Foreign policy of the George H. W. Bush administration

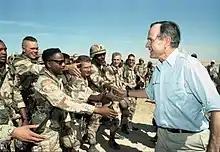
President Bush visited American troops in Saudi Arabia on Thanksgiving Day, 1990

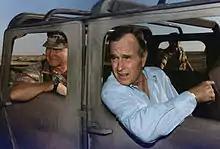
General Norman Schwarzkopf, Jr. and President George Bush visit US troops in Saudi Arabia on Thanksgiving Day, 1990.

On August 2, 1990, Iraq, led by Saddam Hussein, invaded its oil-rich neighbor to the south, Kuwait. Early reports noted extensive casualties and Iraq warned against foreign intervention. National Security Advisor Brent Scowcroft was reported to have informed President Bush of the military action during the evening and State Department officials engaged in a late night discussion over the matter. The following morning, President Bush reiterated American condemnation of Iraq and announced his directing of Tom Pickering to collaborate with Kuwait "in convening an emergency meeting of the Security Council" and his signing of Executive Orders "freezing Iraqi assets in this country and prohibiting transactions with Iraq" and "freezing Kuwaiti assets", the latter executive order being intended to prevent Iraq from interfering with Kuwait's assets during its occupation. Secretary of Defense Dick Cheney traveled to Saudi Arabia to meet with King Fahd; Fahd requested US military aid in the matter, fearing a possible invasion of his country as well. The request was met initially with Air Force fighter jets. Iraq made attempts to negotiate a deal that would allow the country to take control of half of Kuwait. Bush rejected this proposal and insisted on a complete withdrawal of Iraqi forces. The planning of a ground operation by US-led coalition forces began forming in September 1990, headed by General Norman Schwarzkopf.